Sandakan

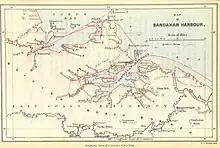
An 1891 Sandakan Harbour map, British Library catalogue.

A first European settlement was built by a Scottish arms smuggler from Glasgow named William Clark Cowie who named the settlement "Sandakan", (which in the Suluk language means "The place that was pawned"). It was soon renamed "Kampong German" (Kampung Jerman), due to the presence of several German bases there. When another new settlement was built shortly after the previous Cowie settlement had been destroyed by a fire, it was called as "Elopura", meaning "beautiful town". The name was given by the British North Borneo Company but the locals persisted to use the old name and later it was changed back to "Sandakan". Besides Elopura, it was also nicknamed "Little Hong Kong" due to a strong presence of ethnic Chinese migration from Hong Kong (mainly Cantonese and Hakka). It was Pryer who gave the settlement the name "Elopura" meaning "beautiful town". Several years later the settlement was again renamed Sandakan. The name Elopura, however, is still used for some local government functions of the Sabah State Legislative Assembly, including elections. The town is usually referred as "Sandakan" nowadays instead of "Elopura" or "Little Hong Kong". However, efforts have been made to develop Sandakan so that the town is fitting to have the name of "Little Hong Kong" again.